Ulrika Bergquist

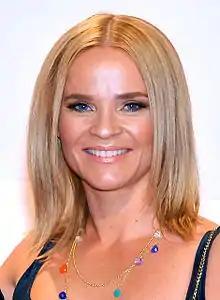
Berquist in 2013

Ulrika Bergquist, (born 2 December 1969) is a Swedish journalist and television presenter who works for TV4. She is a newsreader for the TV4 News and presenter of Nyhetsmorgon. She was previously the presenter of the TV4 Stockholm local news. She presented Cityliv, Sommarstockholm and Närbilden for the local Stockholm part of the TV4 news. She has also in the mid 1990s worked for Sveriges Radio.